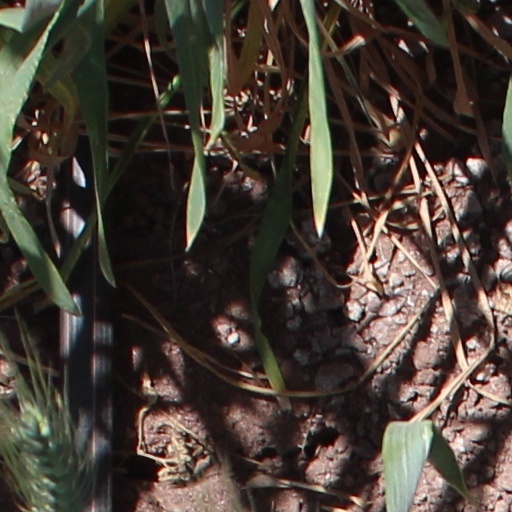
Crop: wheat